Paul Briggs (American football)

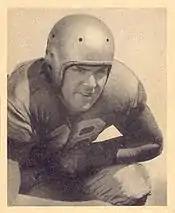
Briggs on a 1948 Bowman football card

Paul Leonard Briggs (April 18, 1920 – February 14, 2011) was an American professional football tackle who played one season with the Detroit Lions of the National Football League (NFL). He was selected by the Lions in the seventh round of the 1944 NFL draft after playing college football at the University of Colorado.